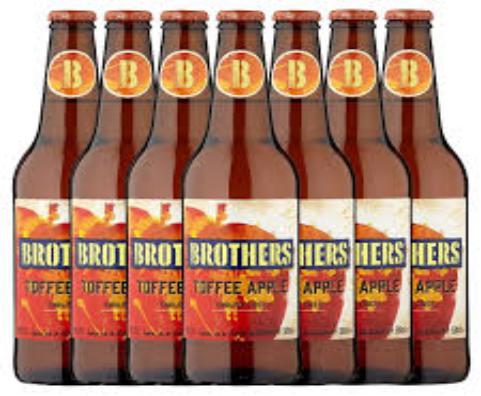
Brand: Brothers Cider
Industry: Food